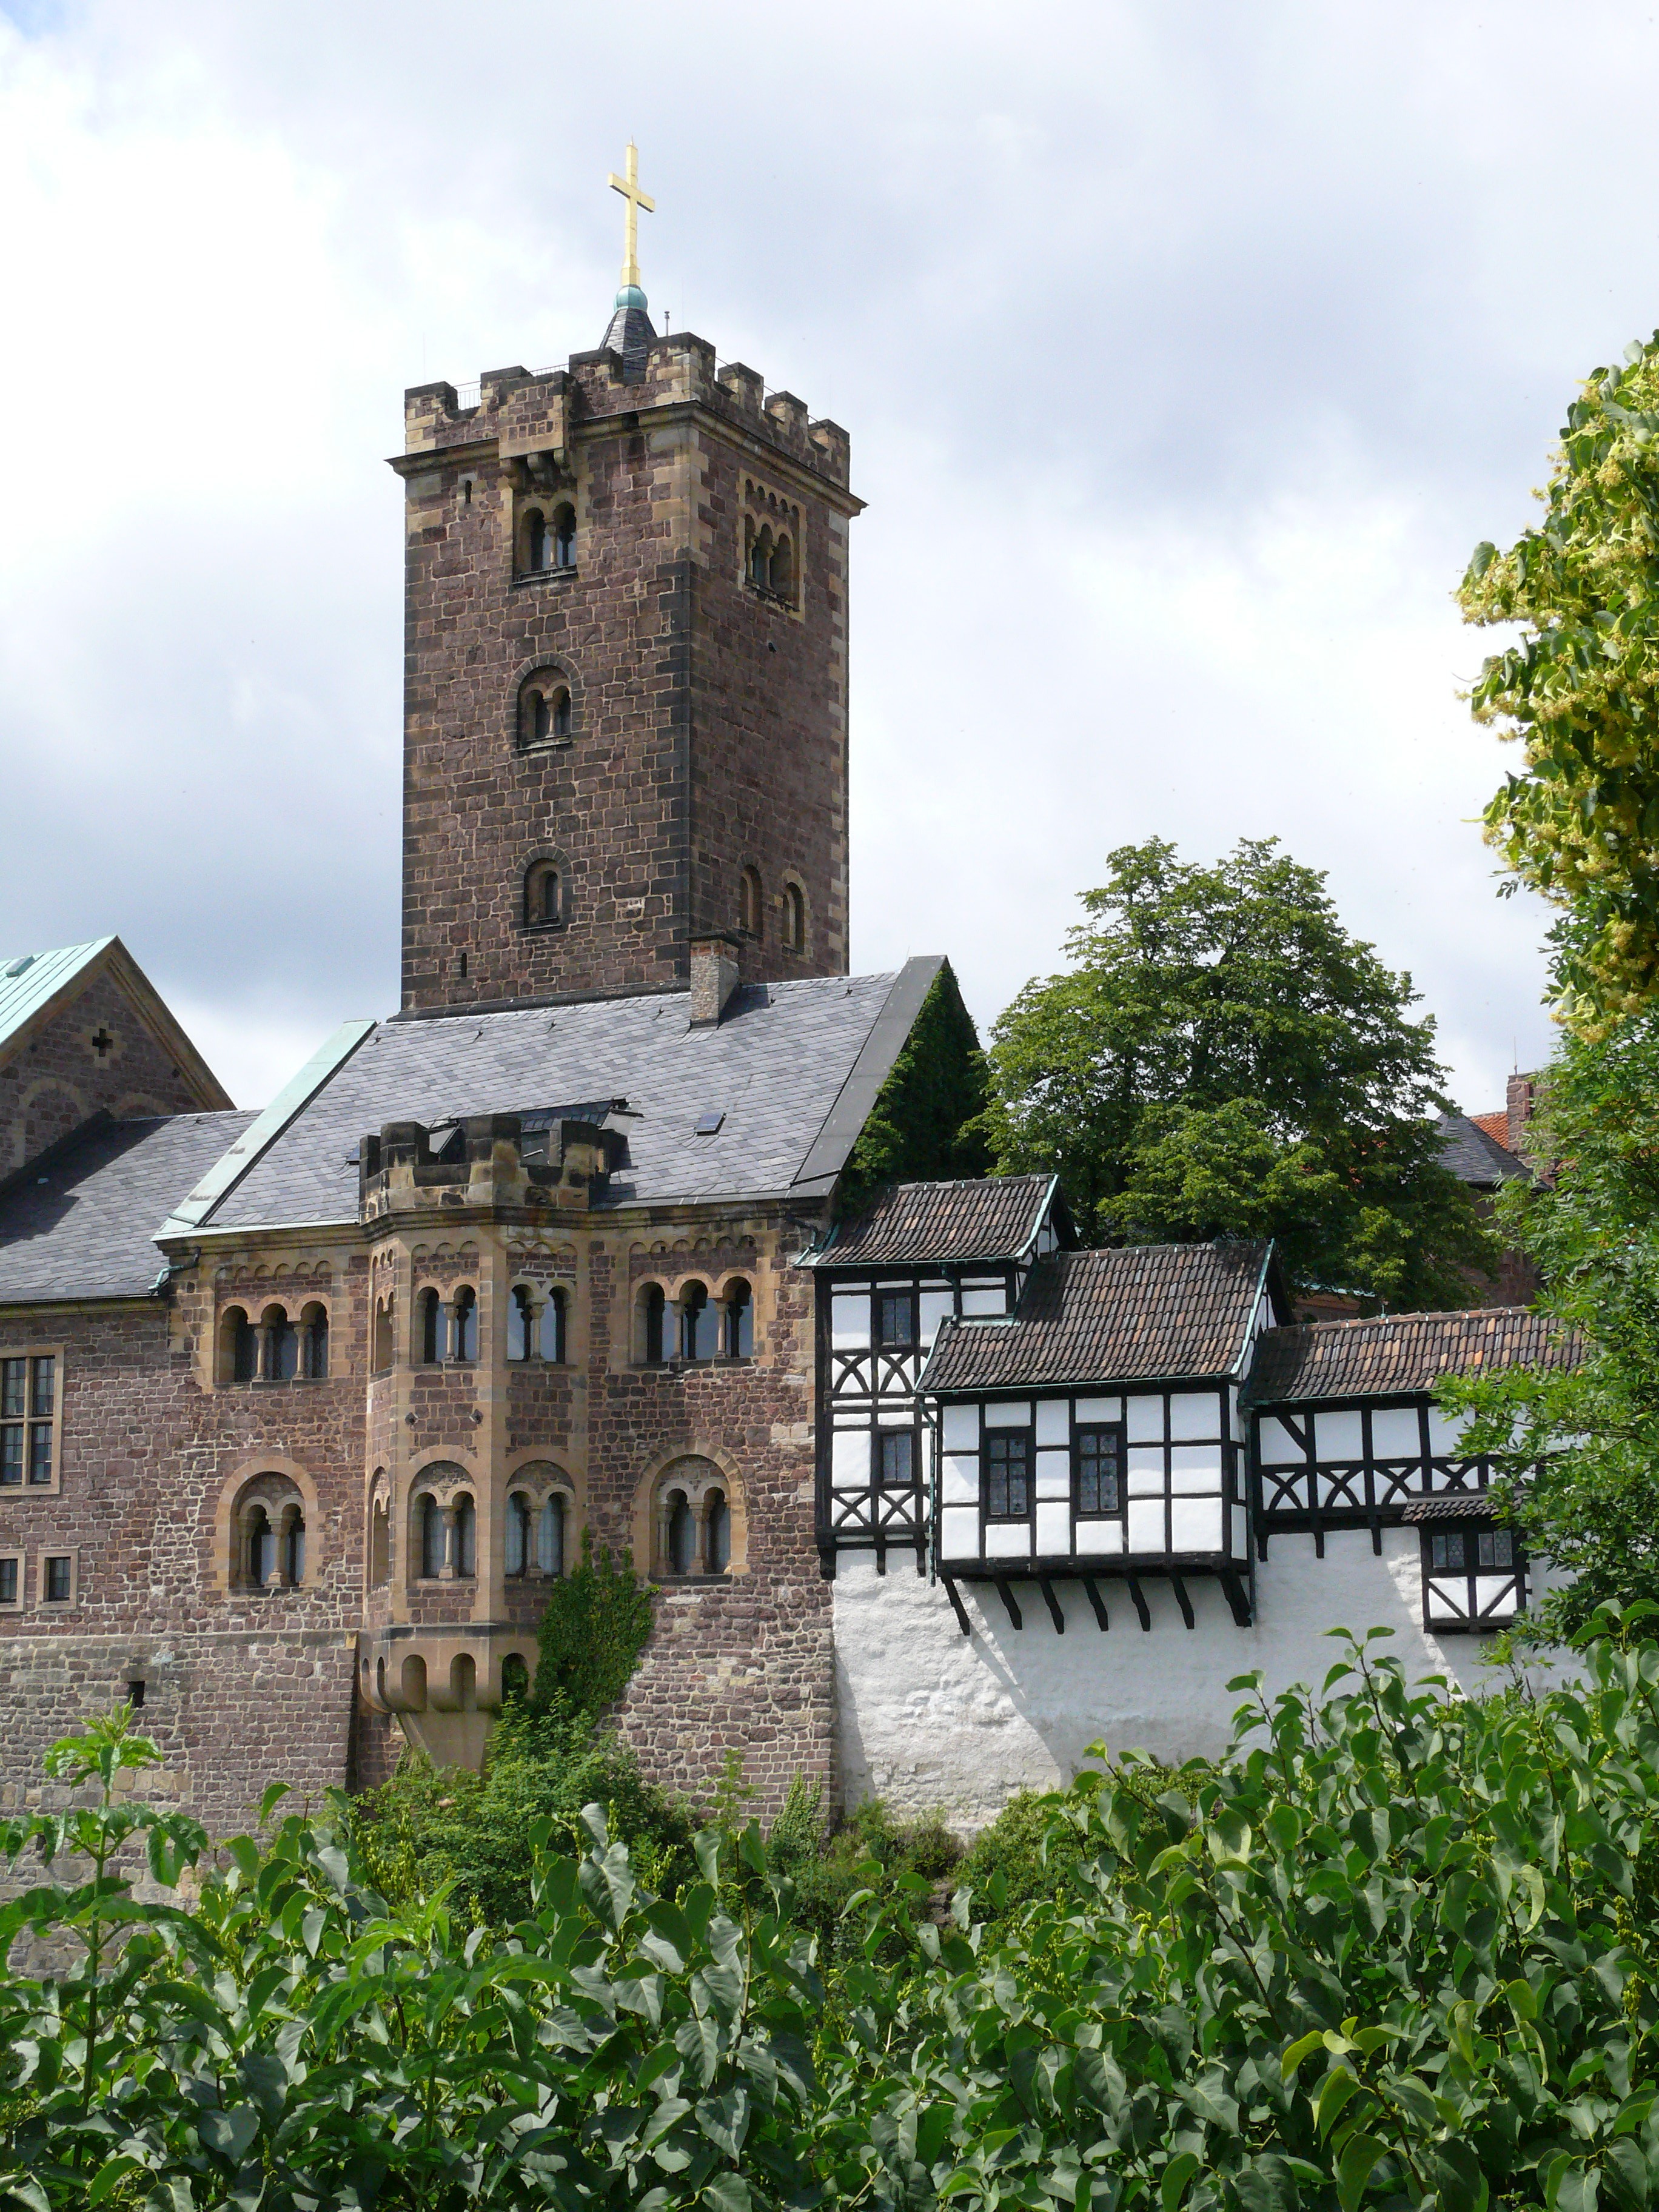
town, building, chateau, village, tower, castle, church, place of worship, world heritage, monastery, estate, historically, manor house, eisenach, thuringia germany, wartburg castle, water castle